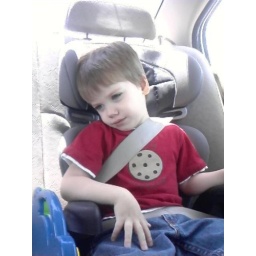
Caius in car seat